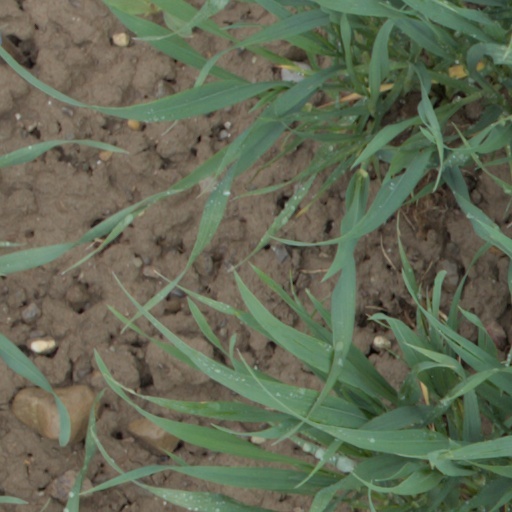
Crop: wheat